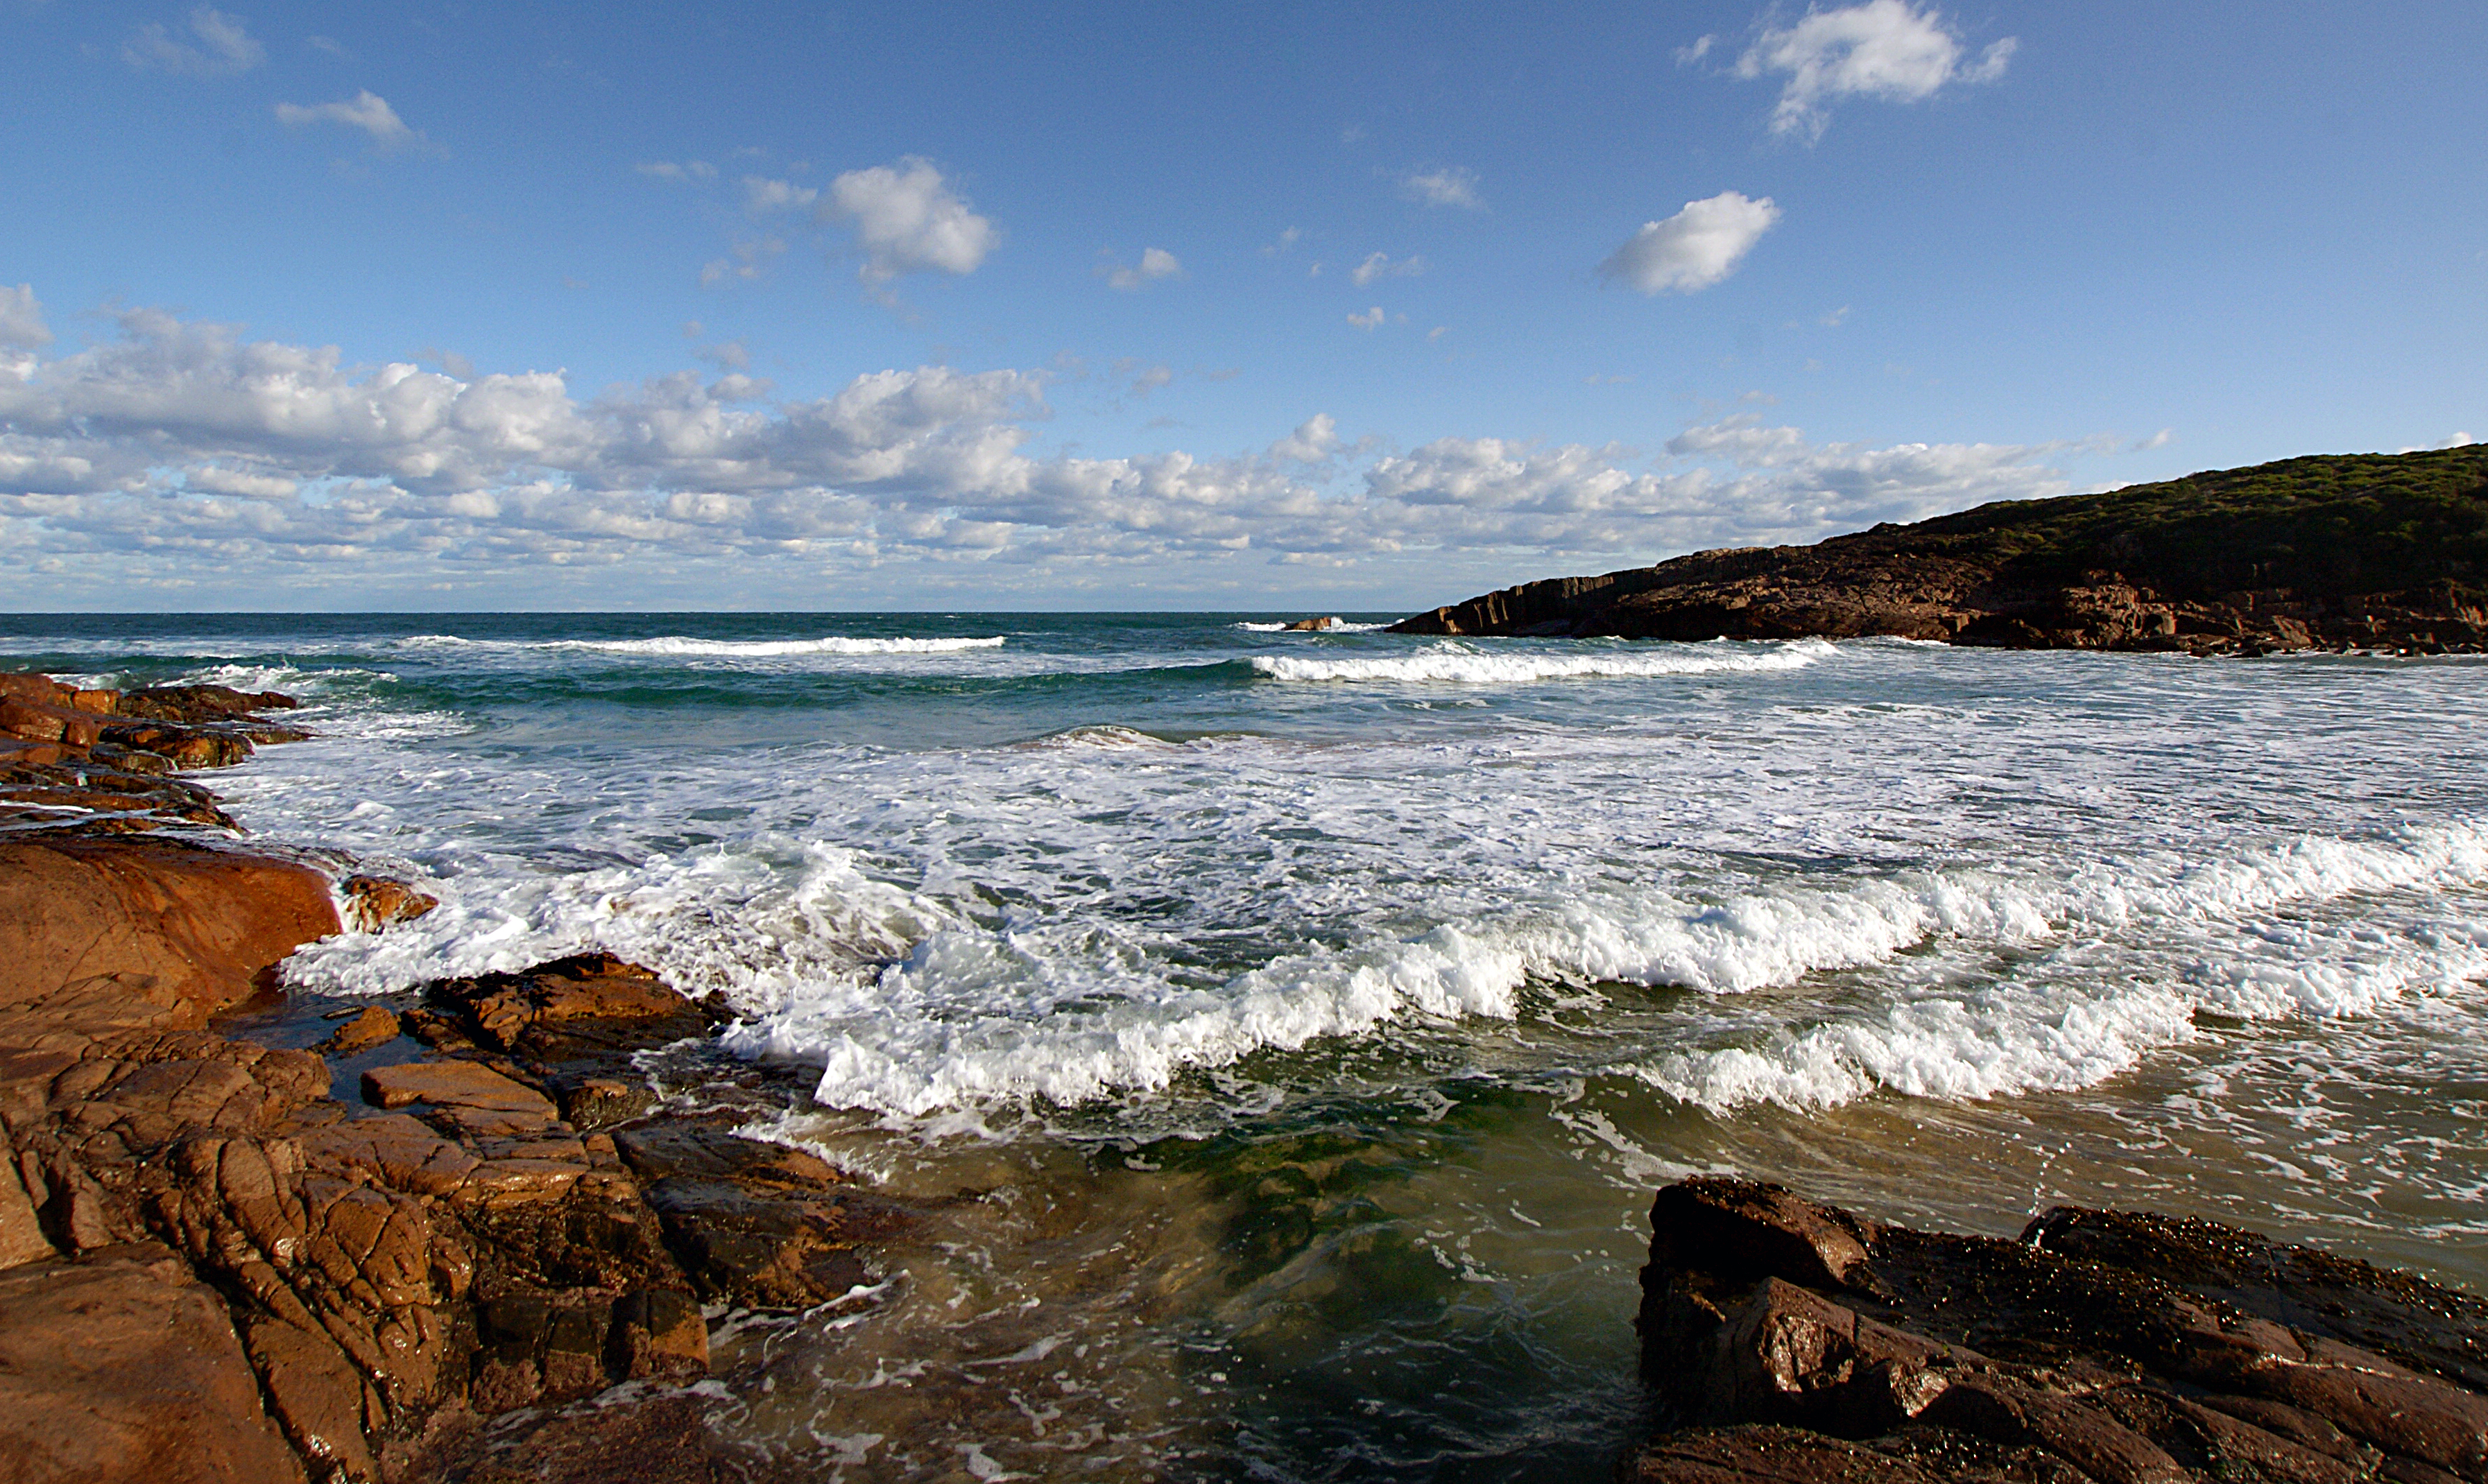
beach, landscape, sea, coast, water, nature, rock, ocean, horizon, cloud, shore, wave, vacation, cliff, cove, bay, terrain, material, body of water, cape, wind wave